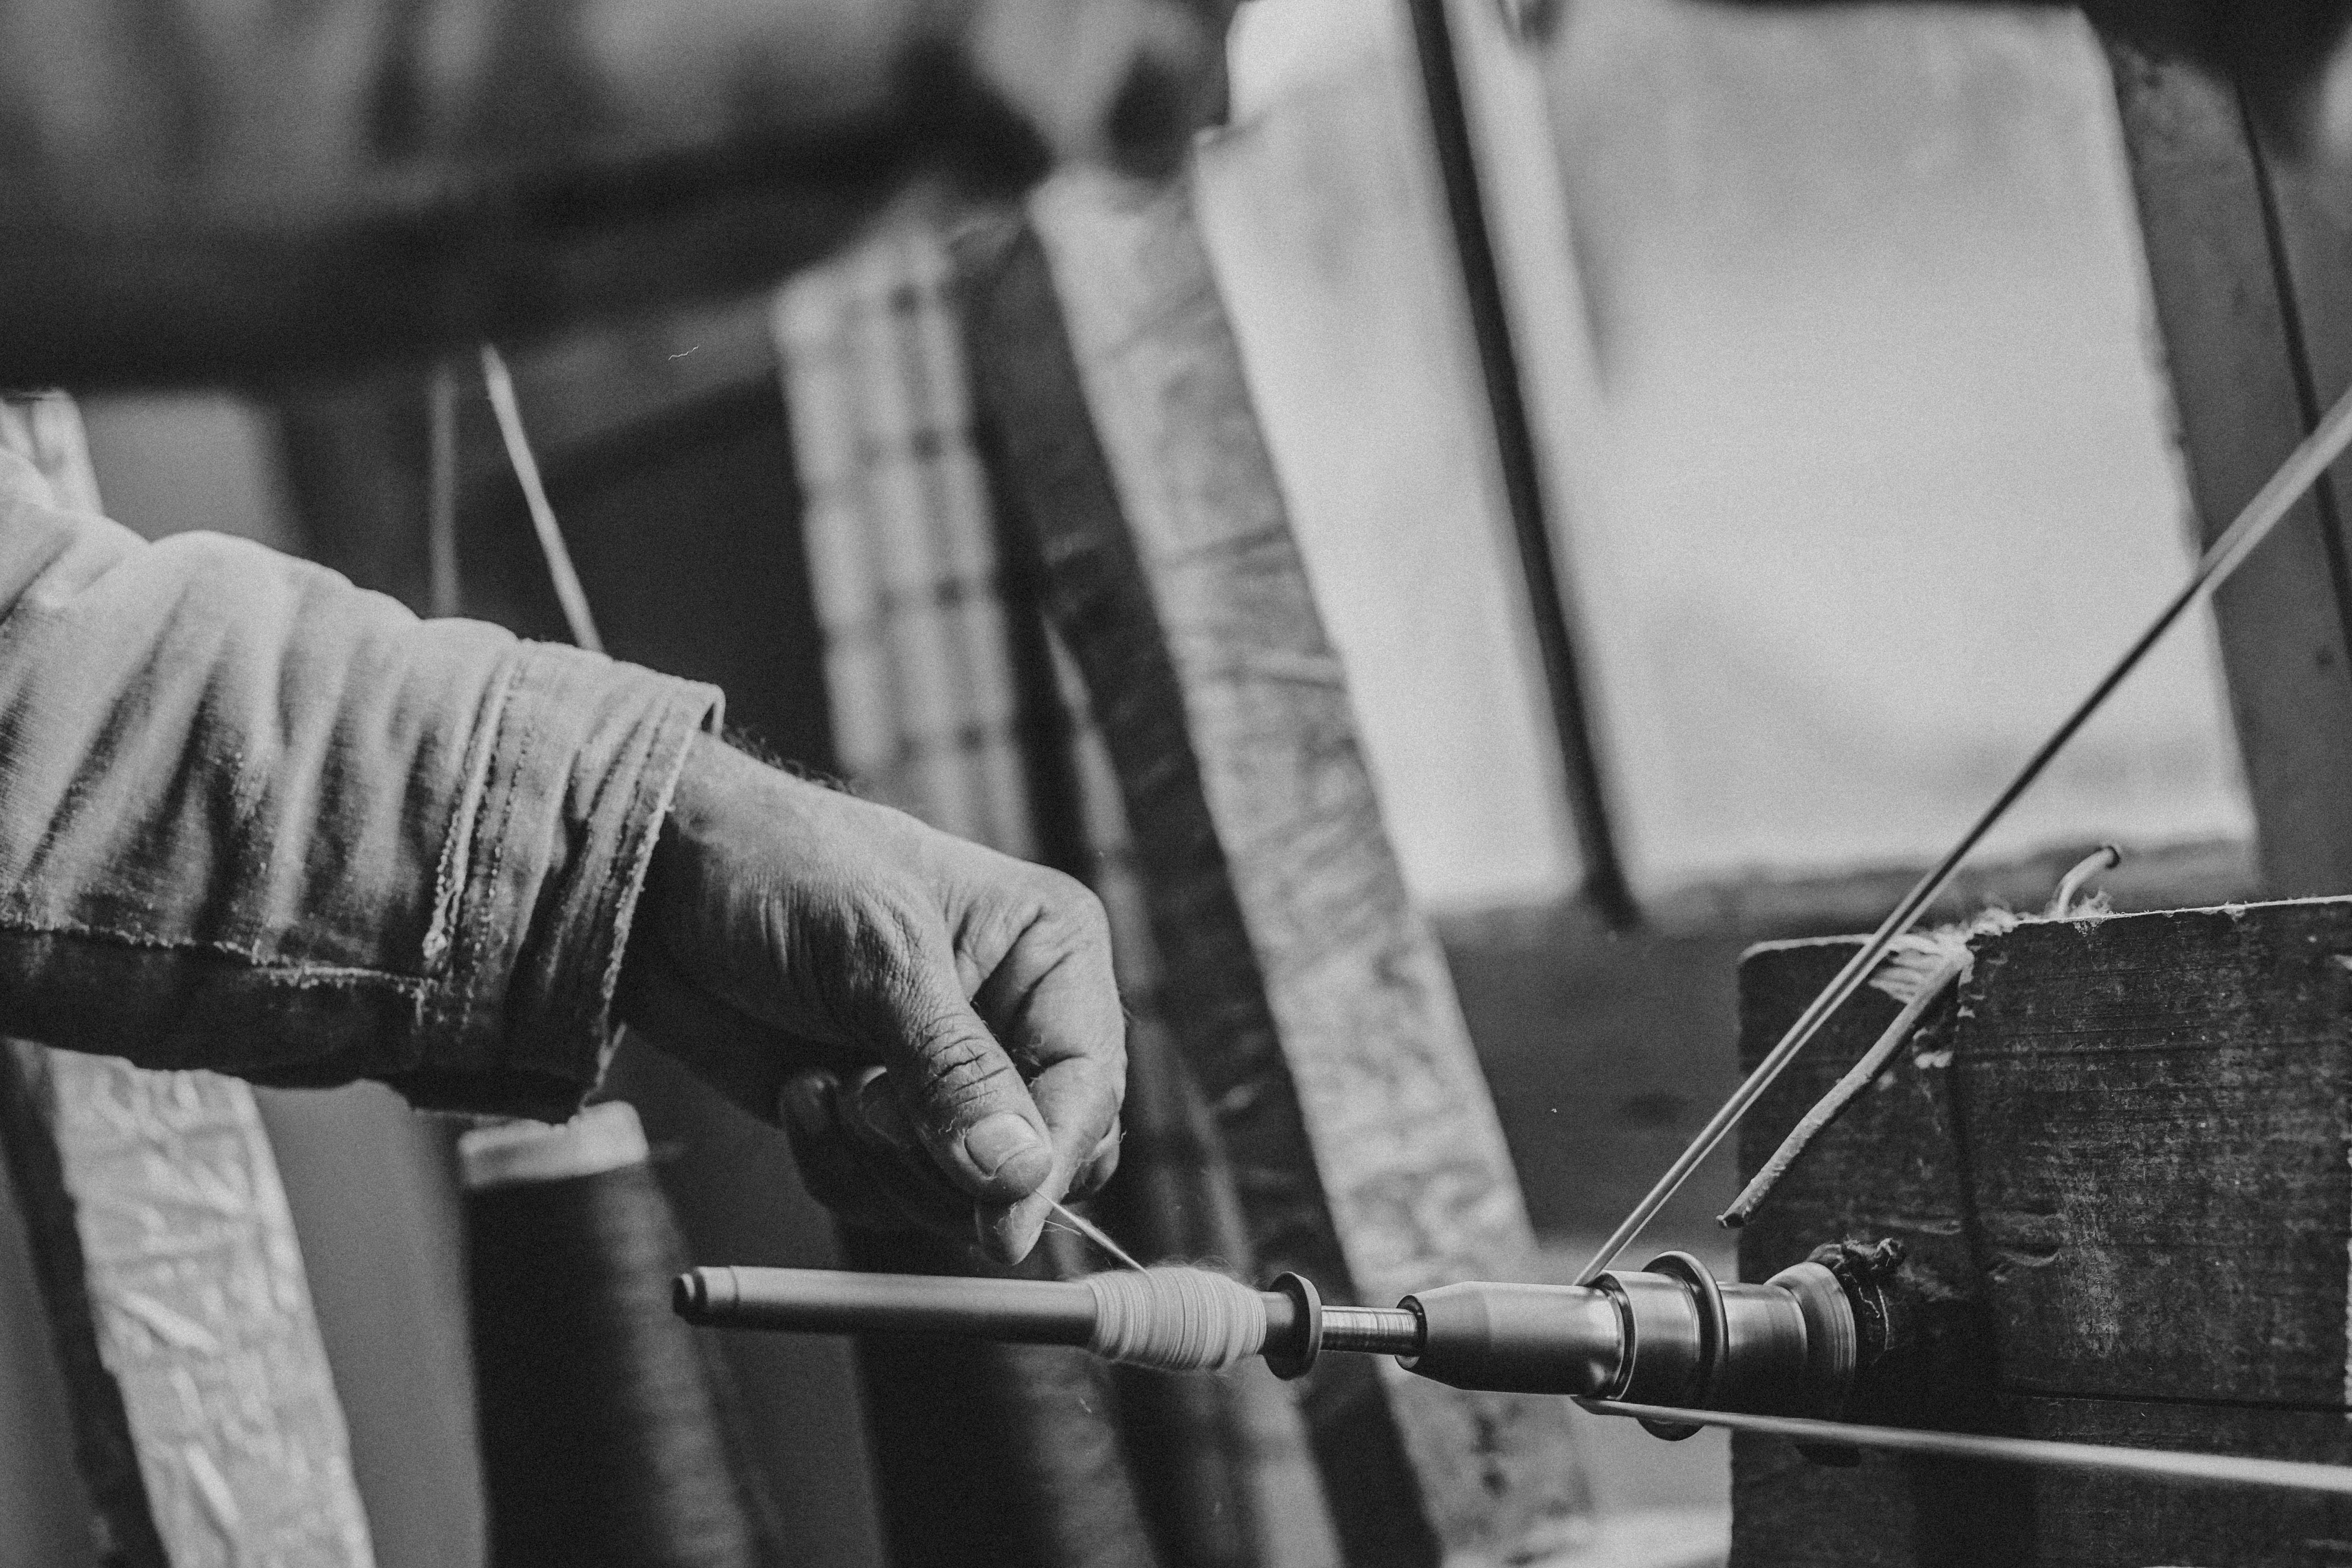
hand, person, black and white, white, photography, black, monochrome, textile, photograph, monochrome photography, factory and black